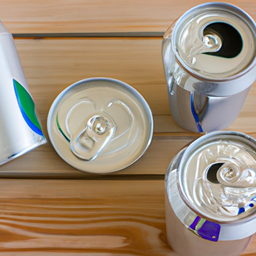
Label: metal